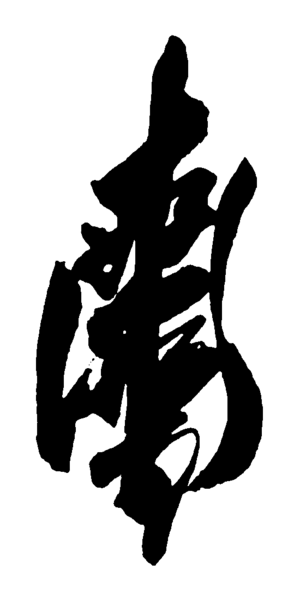
Li Hongzhang, est un général et homme d'État chinois ayant tenu un rôle de premier plan à la fin de l'empire Qing. Il occupe des postes importants à la Cour Impériale, dont celui de vice-roi du Zhili.